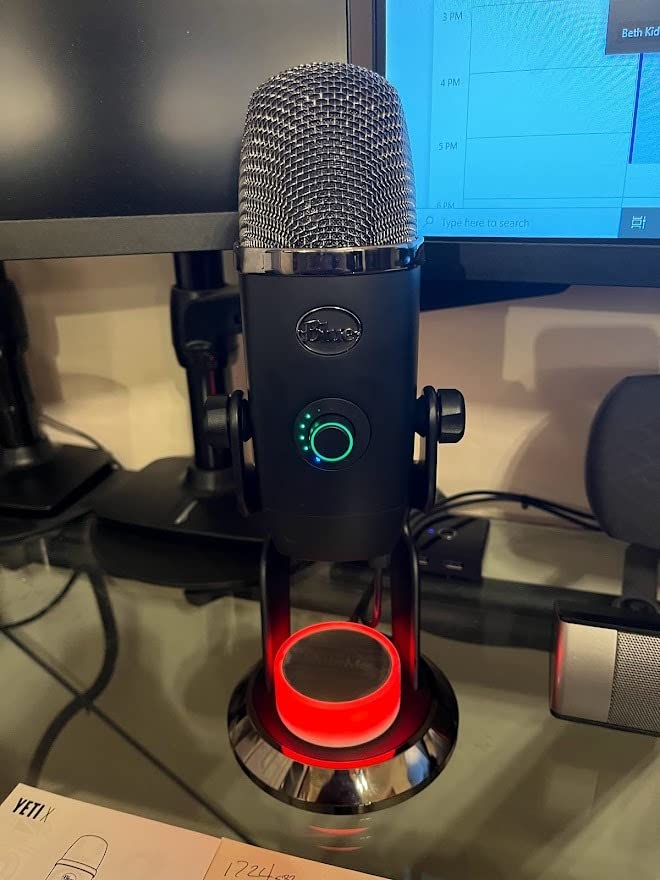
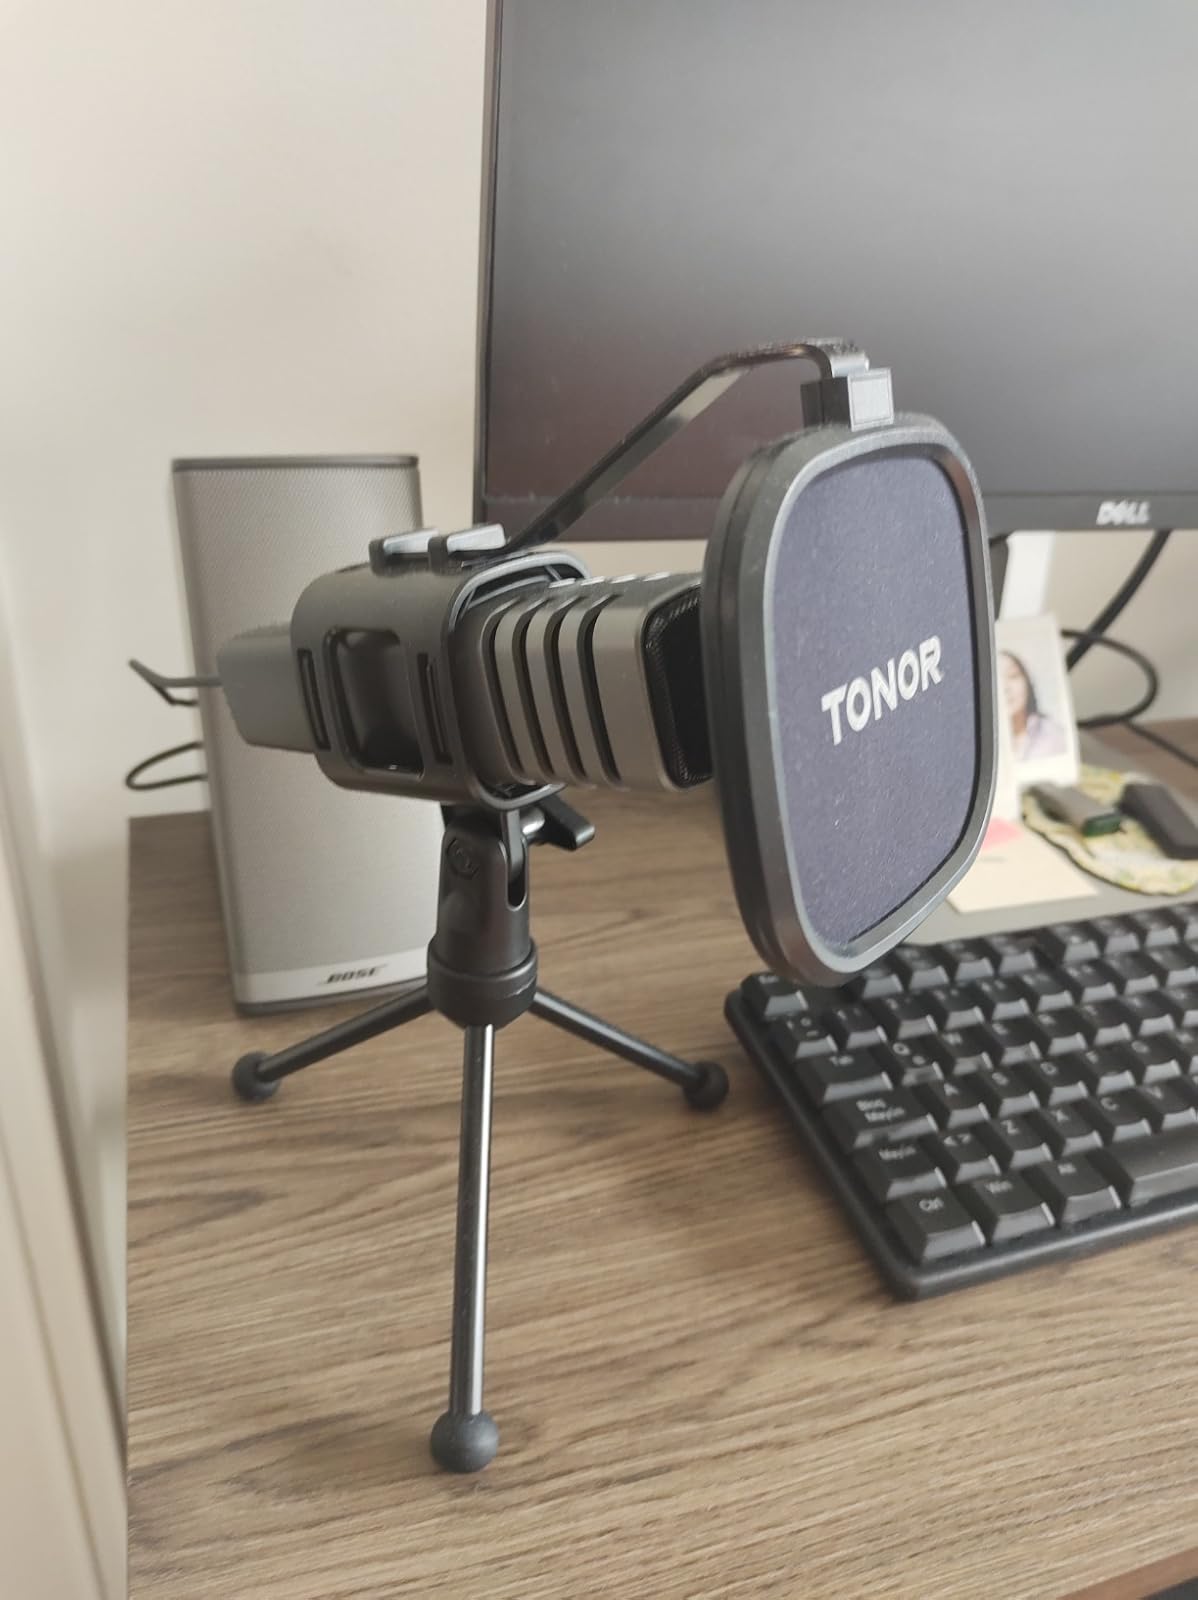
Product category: microphone
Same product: no